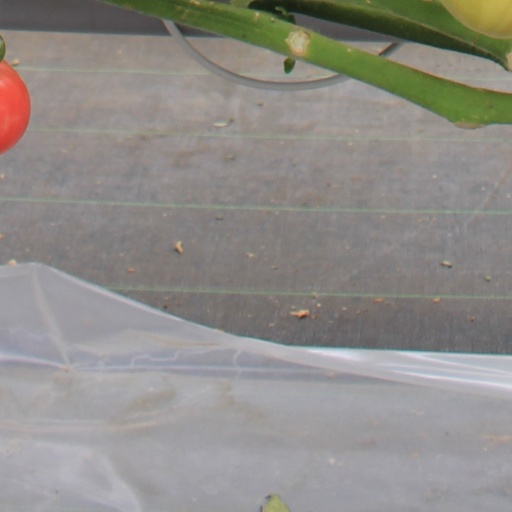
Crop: tomato